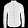
Label: Shirt